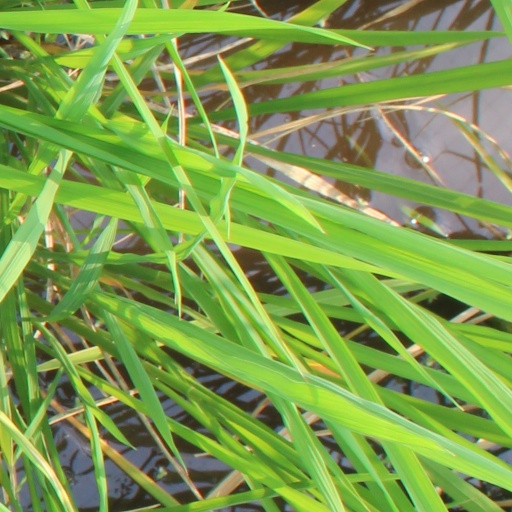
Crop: rice